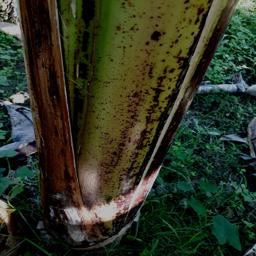
Label: PSEUDOSTEM WEEVIL